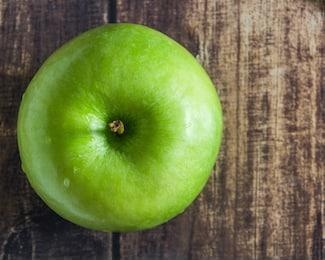
Label: apple